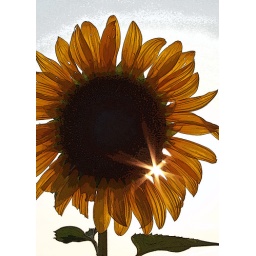
she was tall , I had to get in the bed of my truck to get the angle.